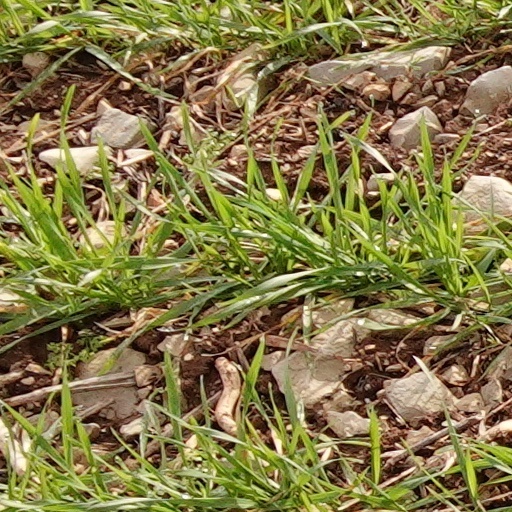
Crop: wheat